Sallaz station

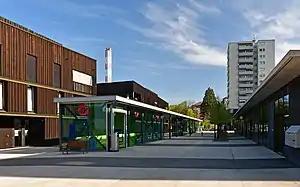
Entrance to the station

Sallaz is a Lausanne Métro station on M2 line. It was opened on 27 October 2008 as part of the inaugural section of the line, from Croisettes to Ouchy–Olympique. The station is located between Fourmi and CHUV.